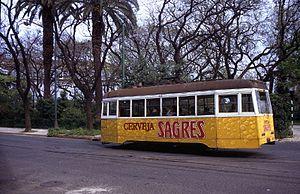
Tramway, Lisbonne Magyar: Villamos, Lisszabon Latina: Ferrivia strataria, Lisbonum, Lusitania Latviešu: Tramvajs, Lisabona, Portugāle